Robert F. Kennedy 1968 presidential campaign

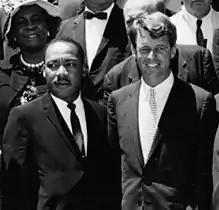
Kennedy and Martin Luther King Jr.,

In the Nebraska primary, Kennedy ended his campaigning in the state with a speech in a black neighborhood in Omaha. While a late May poll showed that only 40% of overall respondents believed Kennedy embodied "many of the same outstanding qualities" of the late President Kennedy, 94% of black respondents agreed with the comparison. When McCarthy revealed that Kennedy had agreed to limited surveillance of Martin Luther King Jr. back in 1963, blacks in California considered switching their support to McCarthy. In Oakland, Kennedy met with Black Panthers amid other minority activists in a midnight session days before the California primary concluded. When he was shouted at, Kennedy prevented a black aide from intervening: "They need to tell people off. They need to tell me off." Kennedy won 90% of the black vote in the California primary. Author Larry Tye later said: "By the time of his death in June 1968, Bobby was the most trusted white man in black America." On the other hand, Michael A. Cohen noted that Kennedy's popularity with blacks had a negative effect on his appeal to the remainder of the electorate: "Rather than create an "espirit de corps" between the races, his close relationship to the black community turned many whites off."